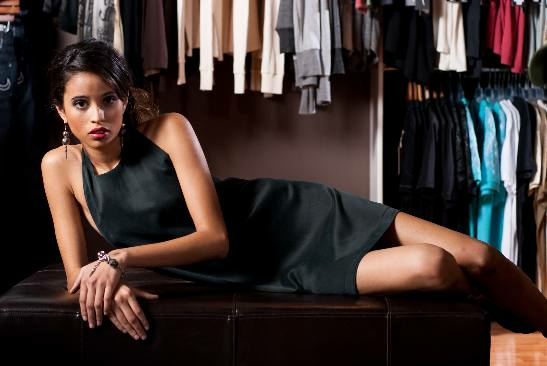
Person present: Yes